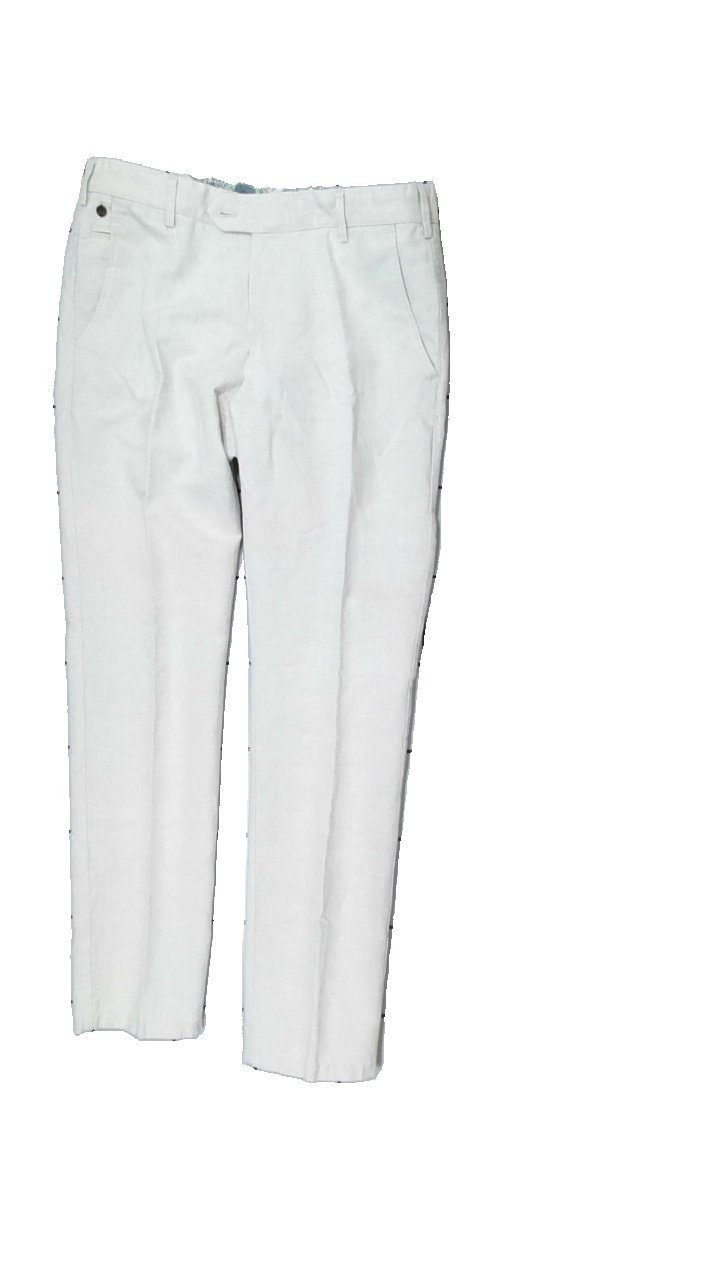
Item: Trousers (Men)
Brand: Meyer
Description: Beige trousers
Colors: Beige
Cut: Regular
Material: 100% Cotton
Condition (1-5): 5
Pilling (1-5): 5
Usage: Reuse
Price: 100-150